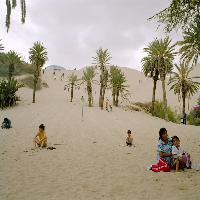
Weather: cloudy or overcast